Belouis Some

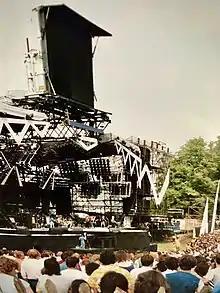
Belouis Some, Queen's Magic Tour, Knebworth August 1986

In the summer of 1986, Belouis Some was one of the support acts on Queen's Magic Tour appearing at Knebworth, Paris and Manchester.